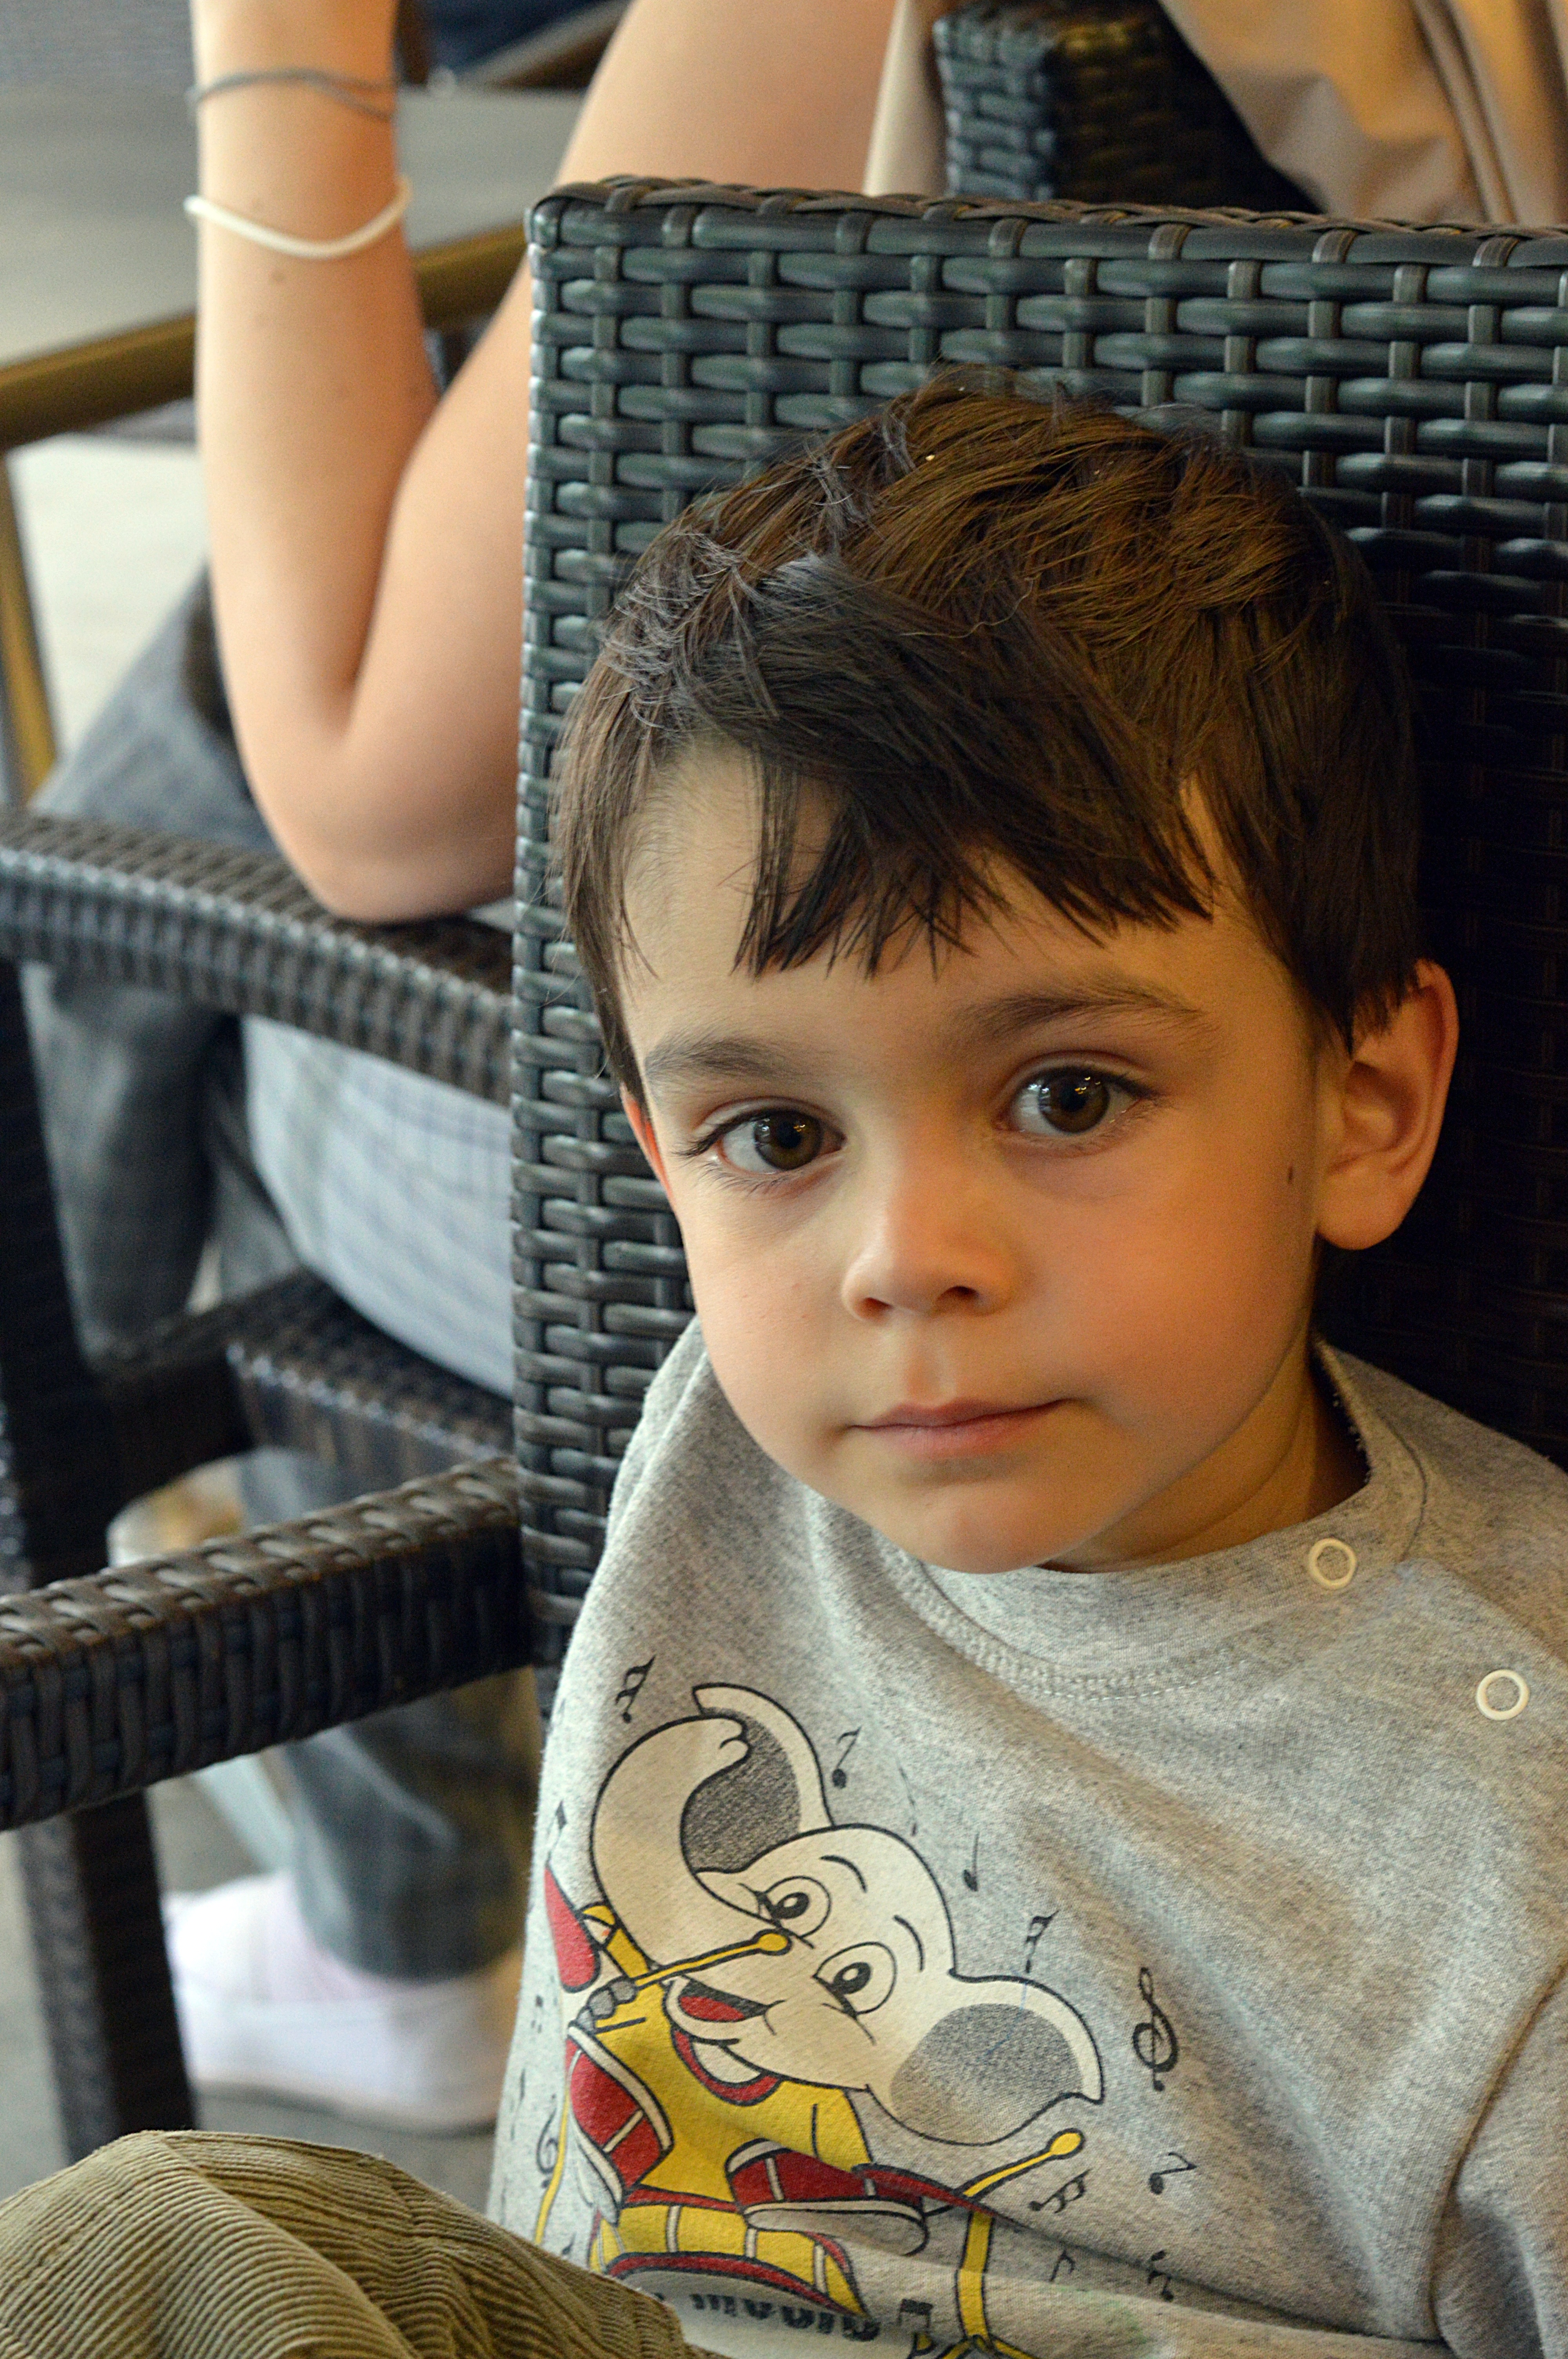
person, people, girl, boy, male, portrait, sitting, child, toy, childhood, hairstyle, dress, temple, infant, toddler, eye, head, skin, emotion, human positions